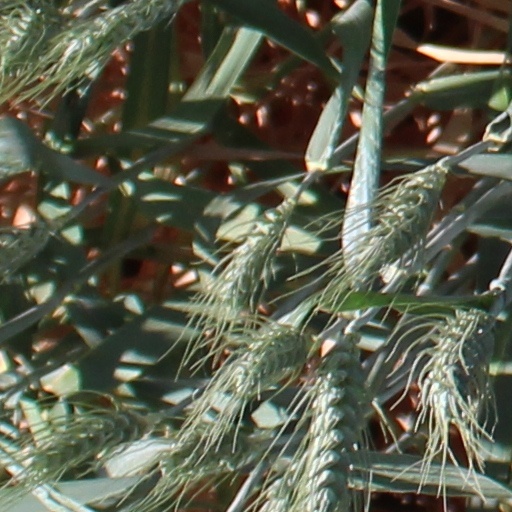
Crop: wheat